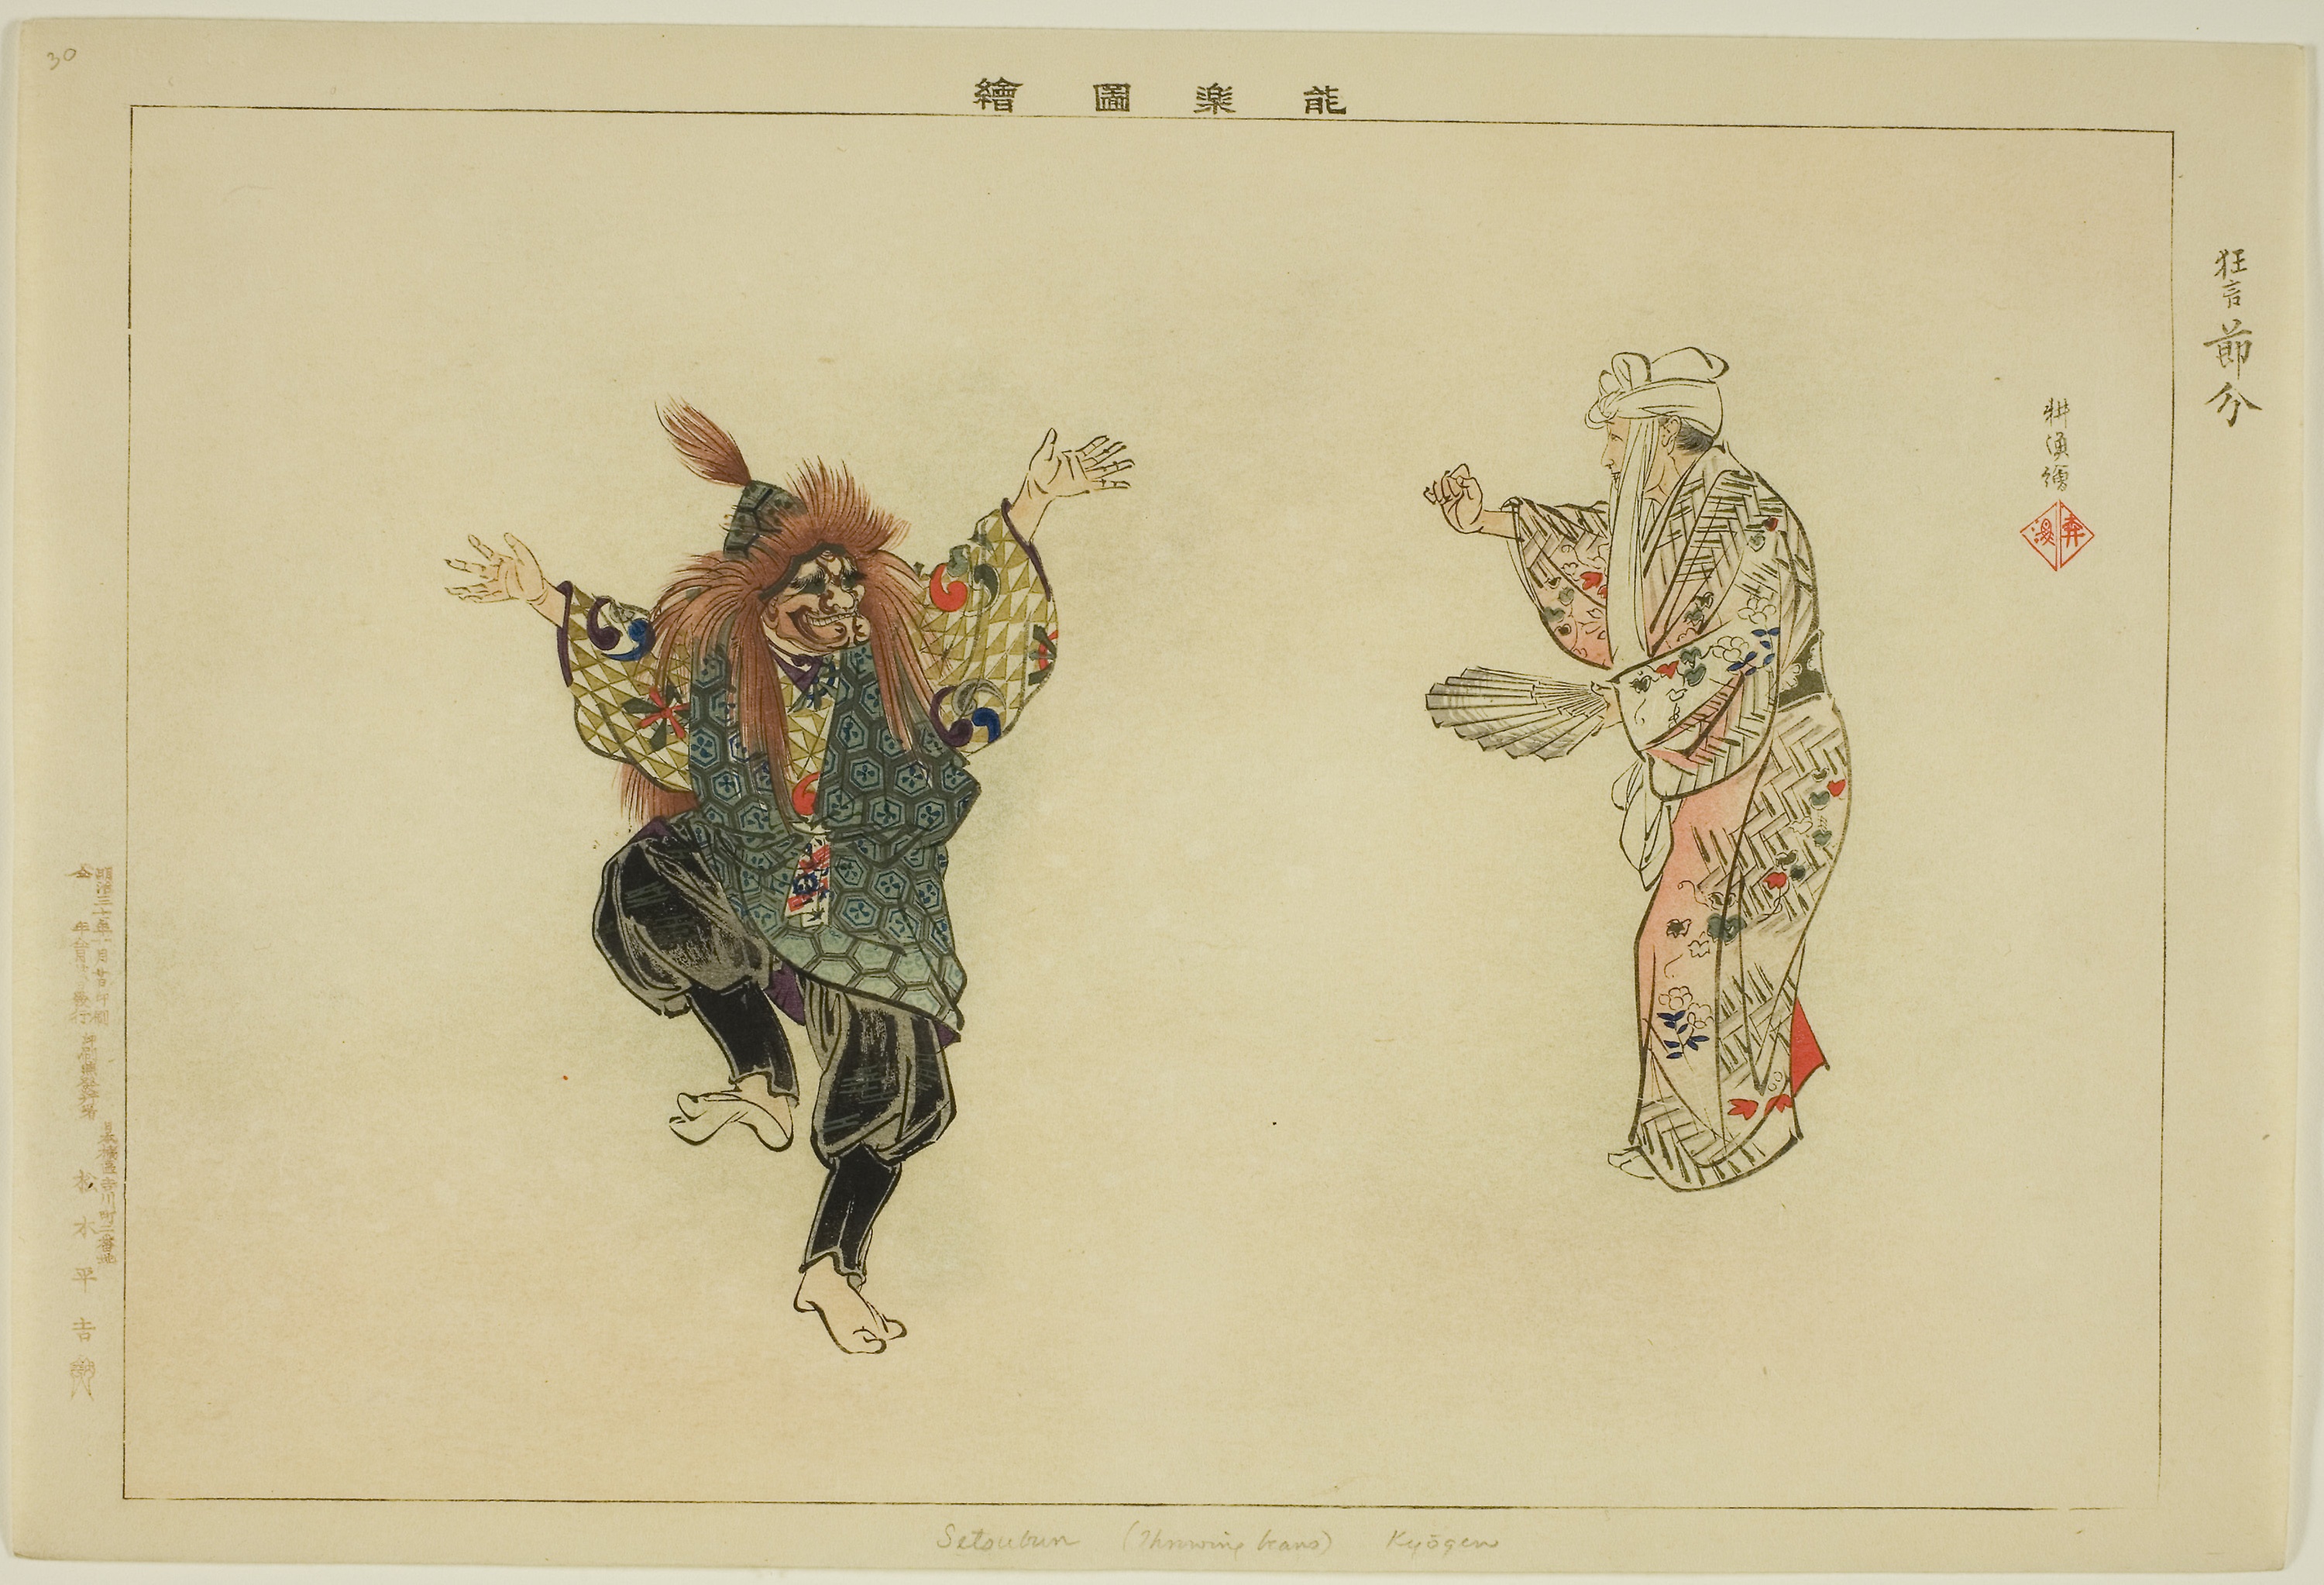
art, painting, illustration, drawing, visual arts, picture frame, modern art, printmaking, tradition